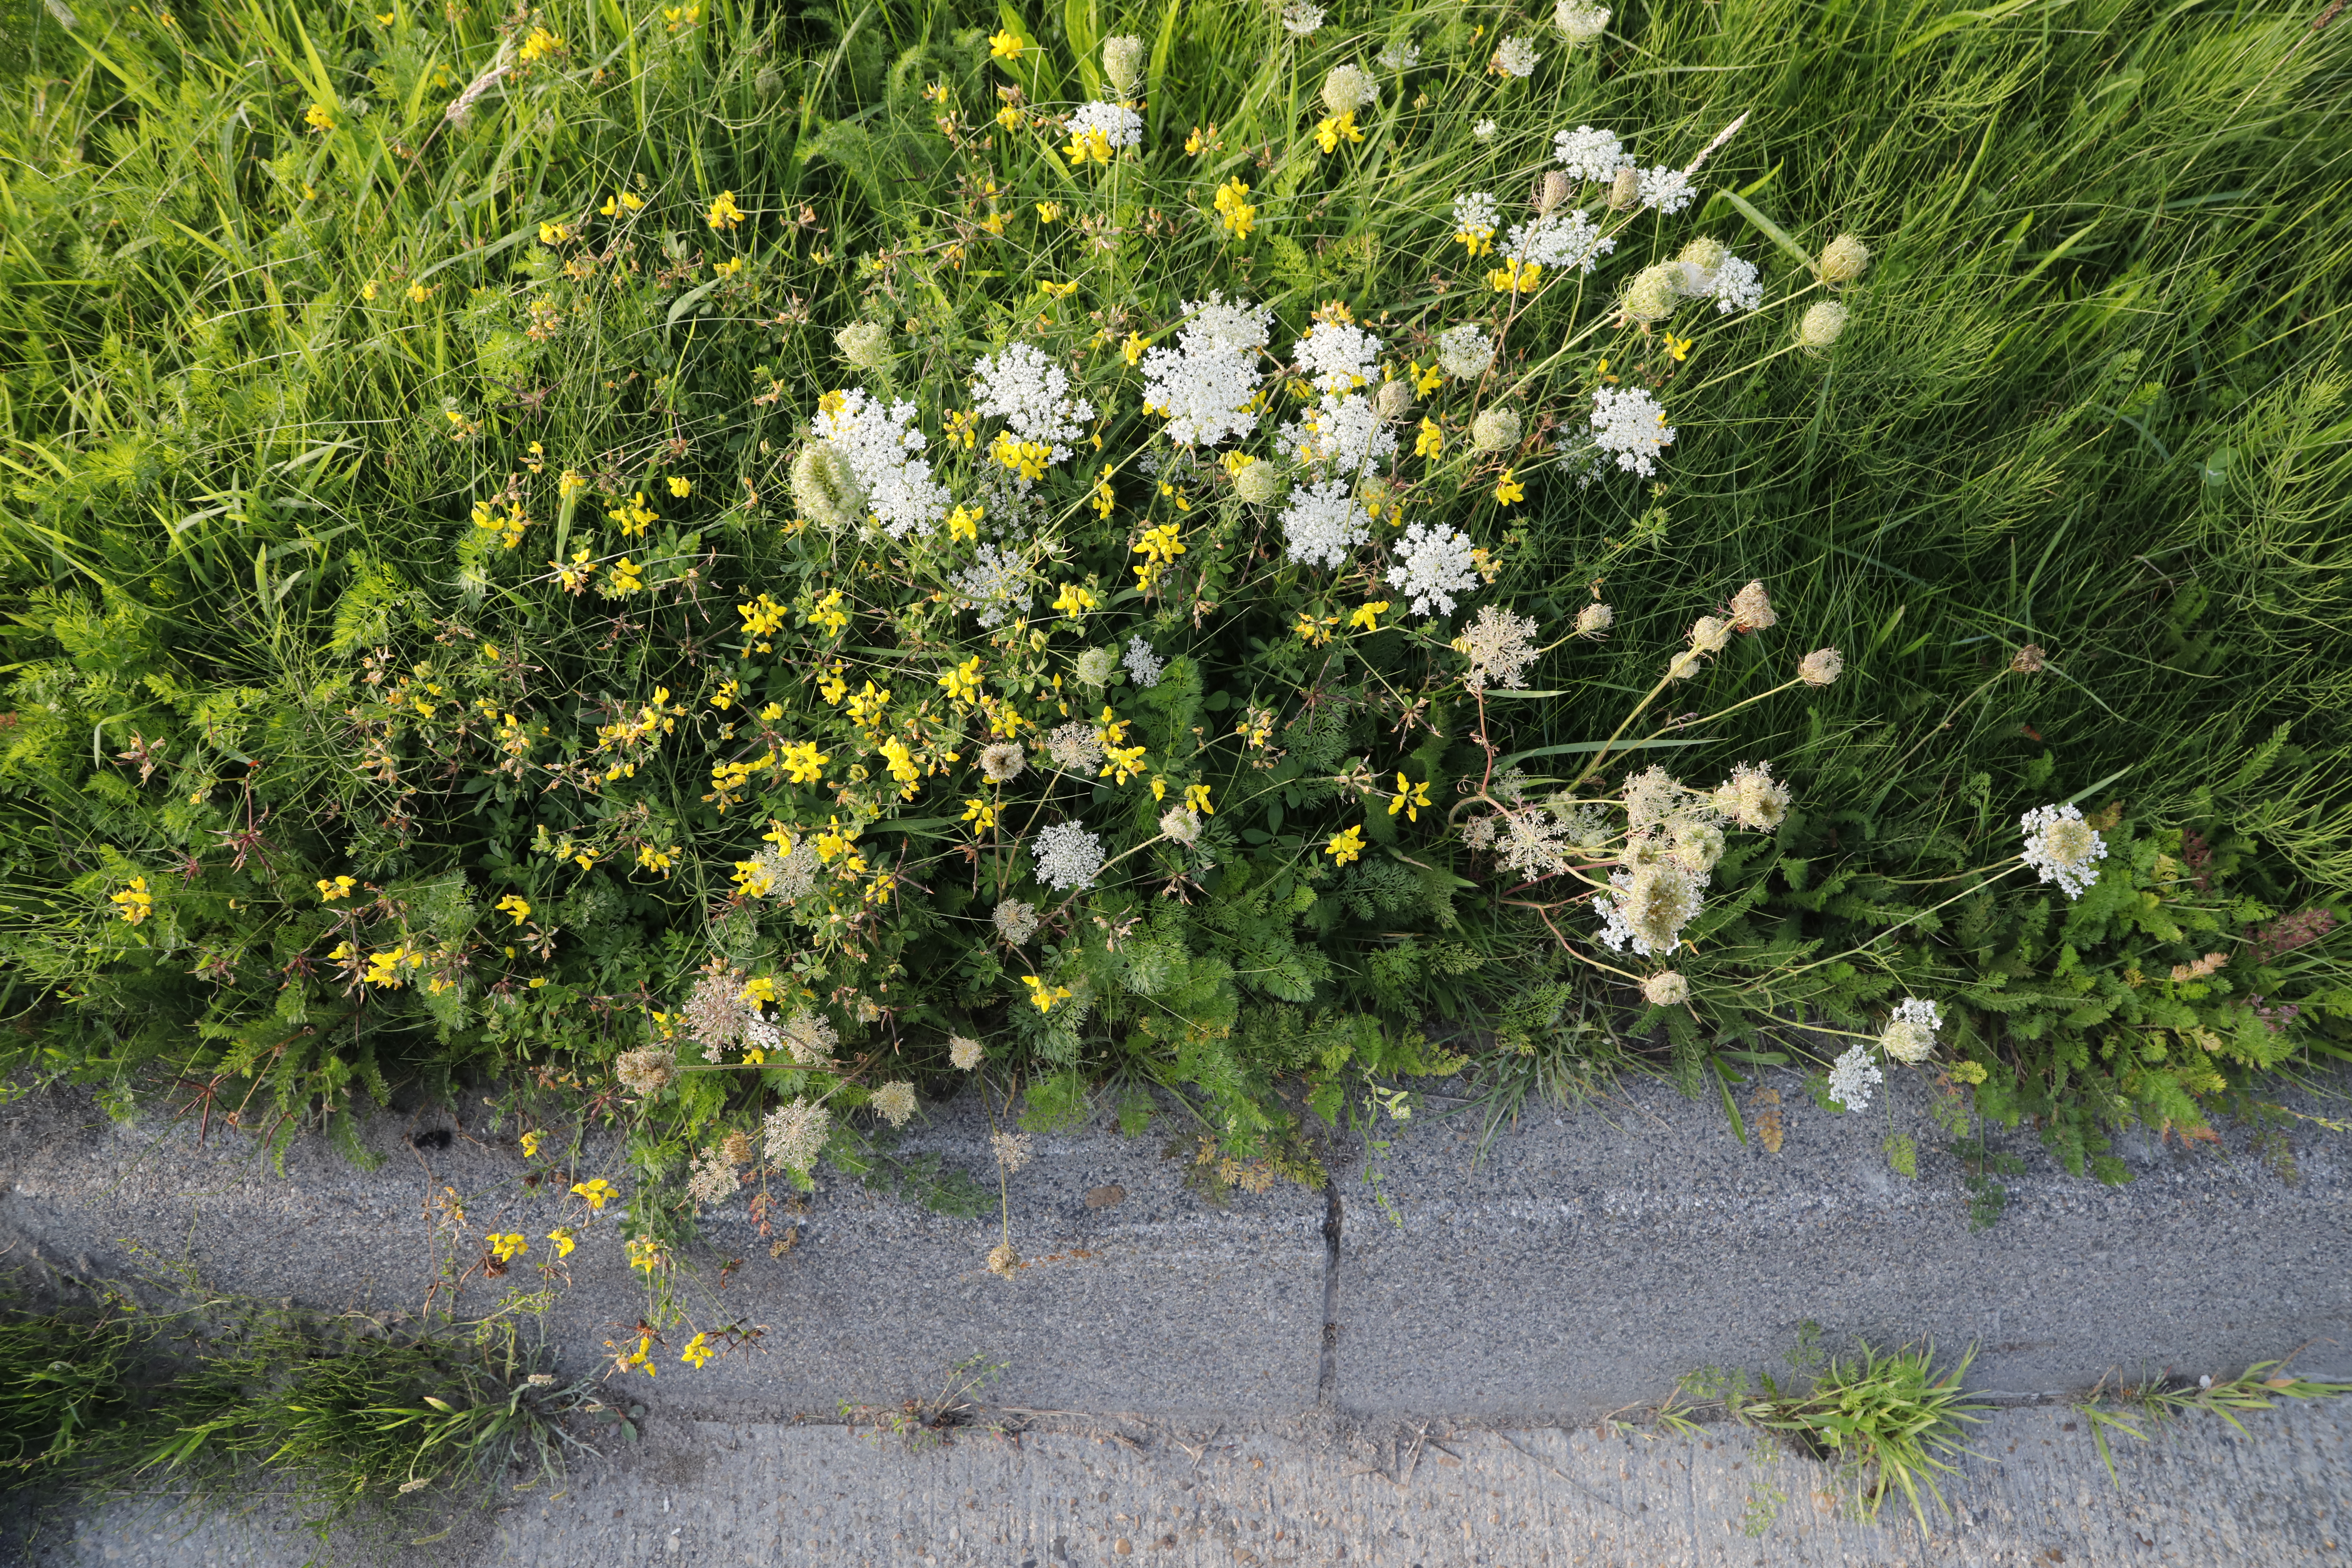
Plant species: Daucus carota, Lotus corniculatus